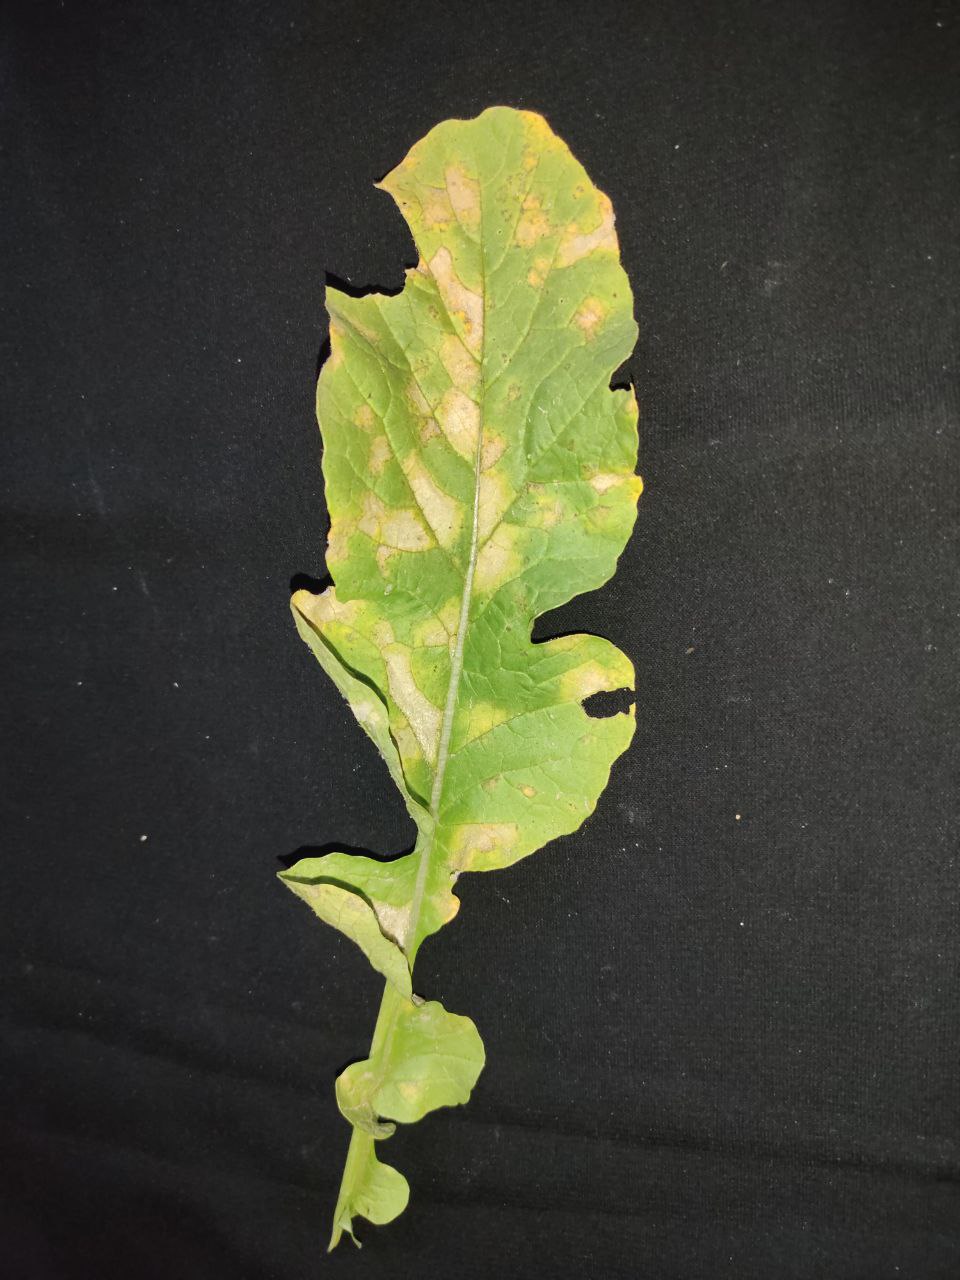
Label: Mosaic virus